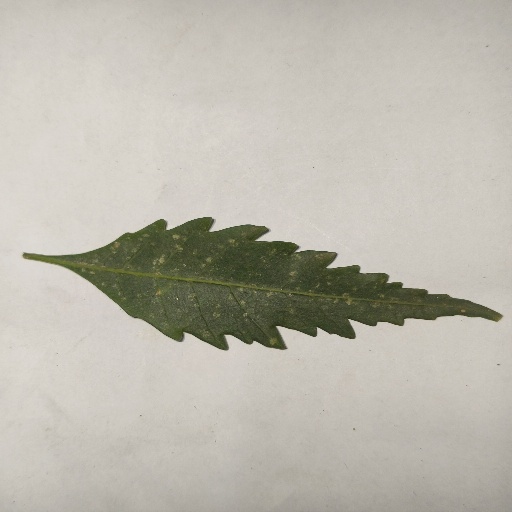
Species: Neem
Leaf condition: Powdery Mildew